List of Billboard number-one R&B songs of 1958

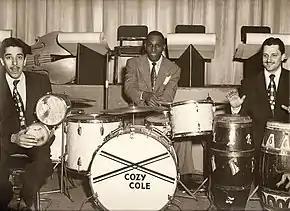
Musician Cozy Cole with two other musicians

At the start of 1958, "Billboard" magazine published two charts specifically covering the top-performing songs in the United States in rhythm and blues (R&B) and related African-American-oriented music genres. The R&B Best Sellers in Stores chart ranked records based on their "current national selling importance at the retail level", based on a survey of record retailers "with a high volume of sales in rhythm and blues records". The Most Played R&B by Jockeys chart ranked songs based on the "number of plays on disk jockey radio shows" according to a weekly survey of "top disk jockey shows in all key markets". With effect from the October 20 issue of "Billboard", the magazine discontinued both charts and combined sales and airplay into one chart called Hot R&B Sides, which has been continuously published since that date, since 2005 under the title Hot R&B/Hip-Hop Songs.